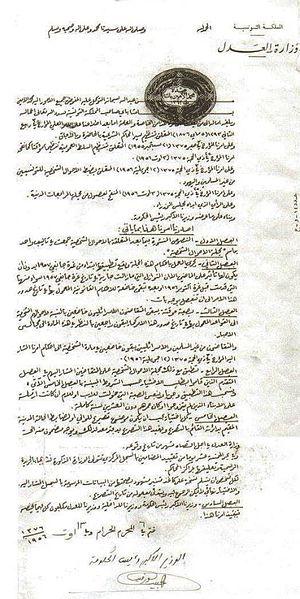
Le document officiel du Code du Status Personnel tunisien promulgué le 13 aout 1956 et signé par le chef du gouvernement Habib Bourguiba.
Le Code du statut personnel ou CSP consiste en une série de lois progressistes tunisiennes, promulguées le 13 août 1956 par décret beylical puis entrées en vigueur le 1ᵉʳ janvier 1957, visant à l'instauration de l'égalité entre l'homme et la femme dans nombre de domaines. Le CSP est l'un des actes les plus connus du Premier ministre et futur président Habib Bourguiba près de cinq mois après l'indépendance de son pays.